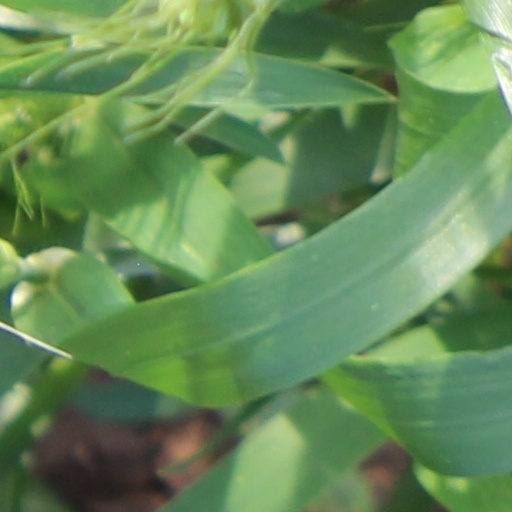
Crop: wheat